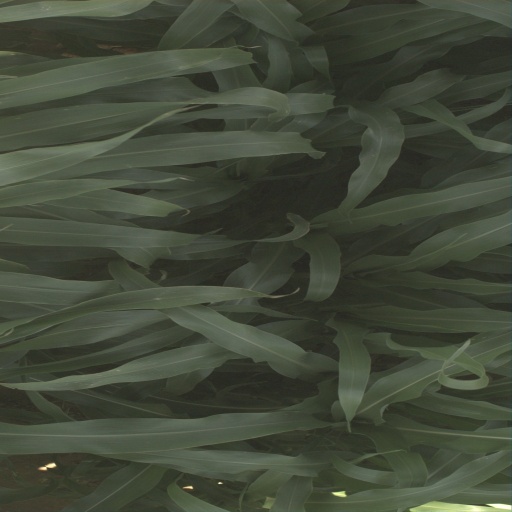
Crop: sorghum